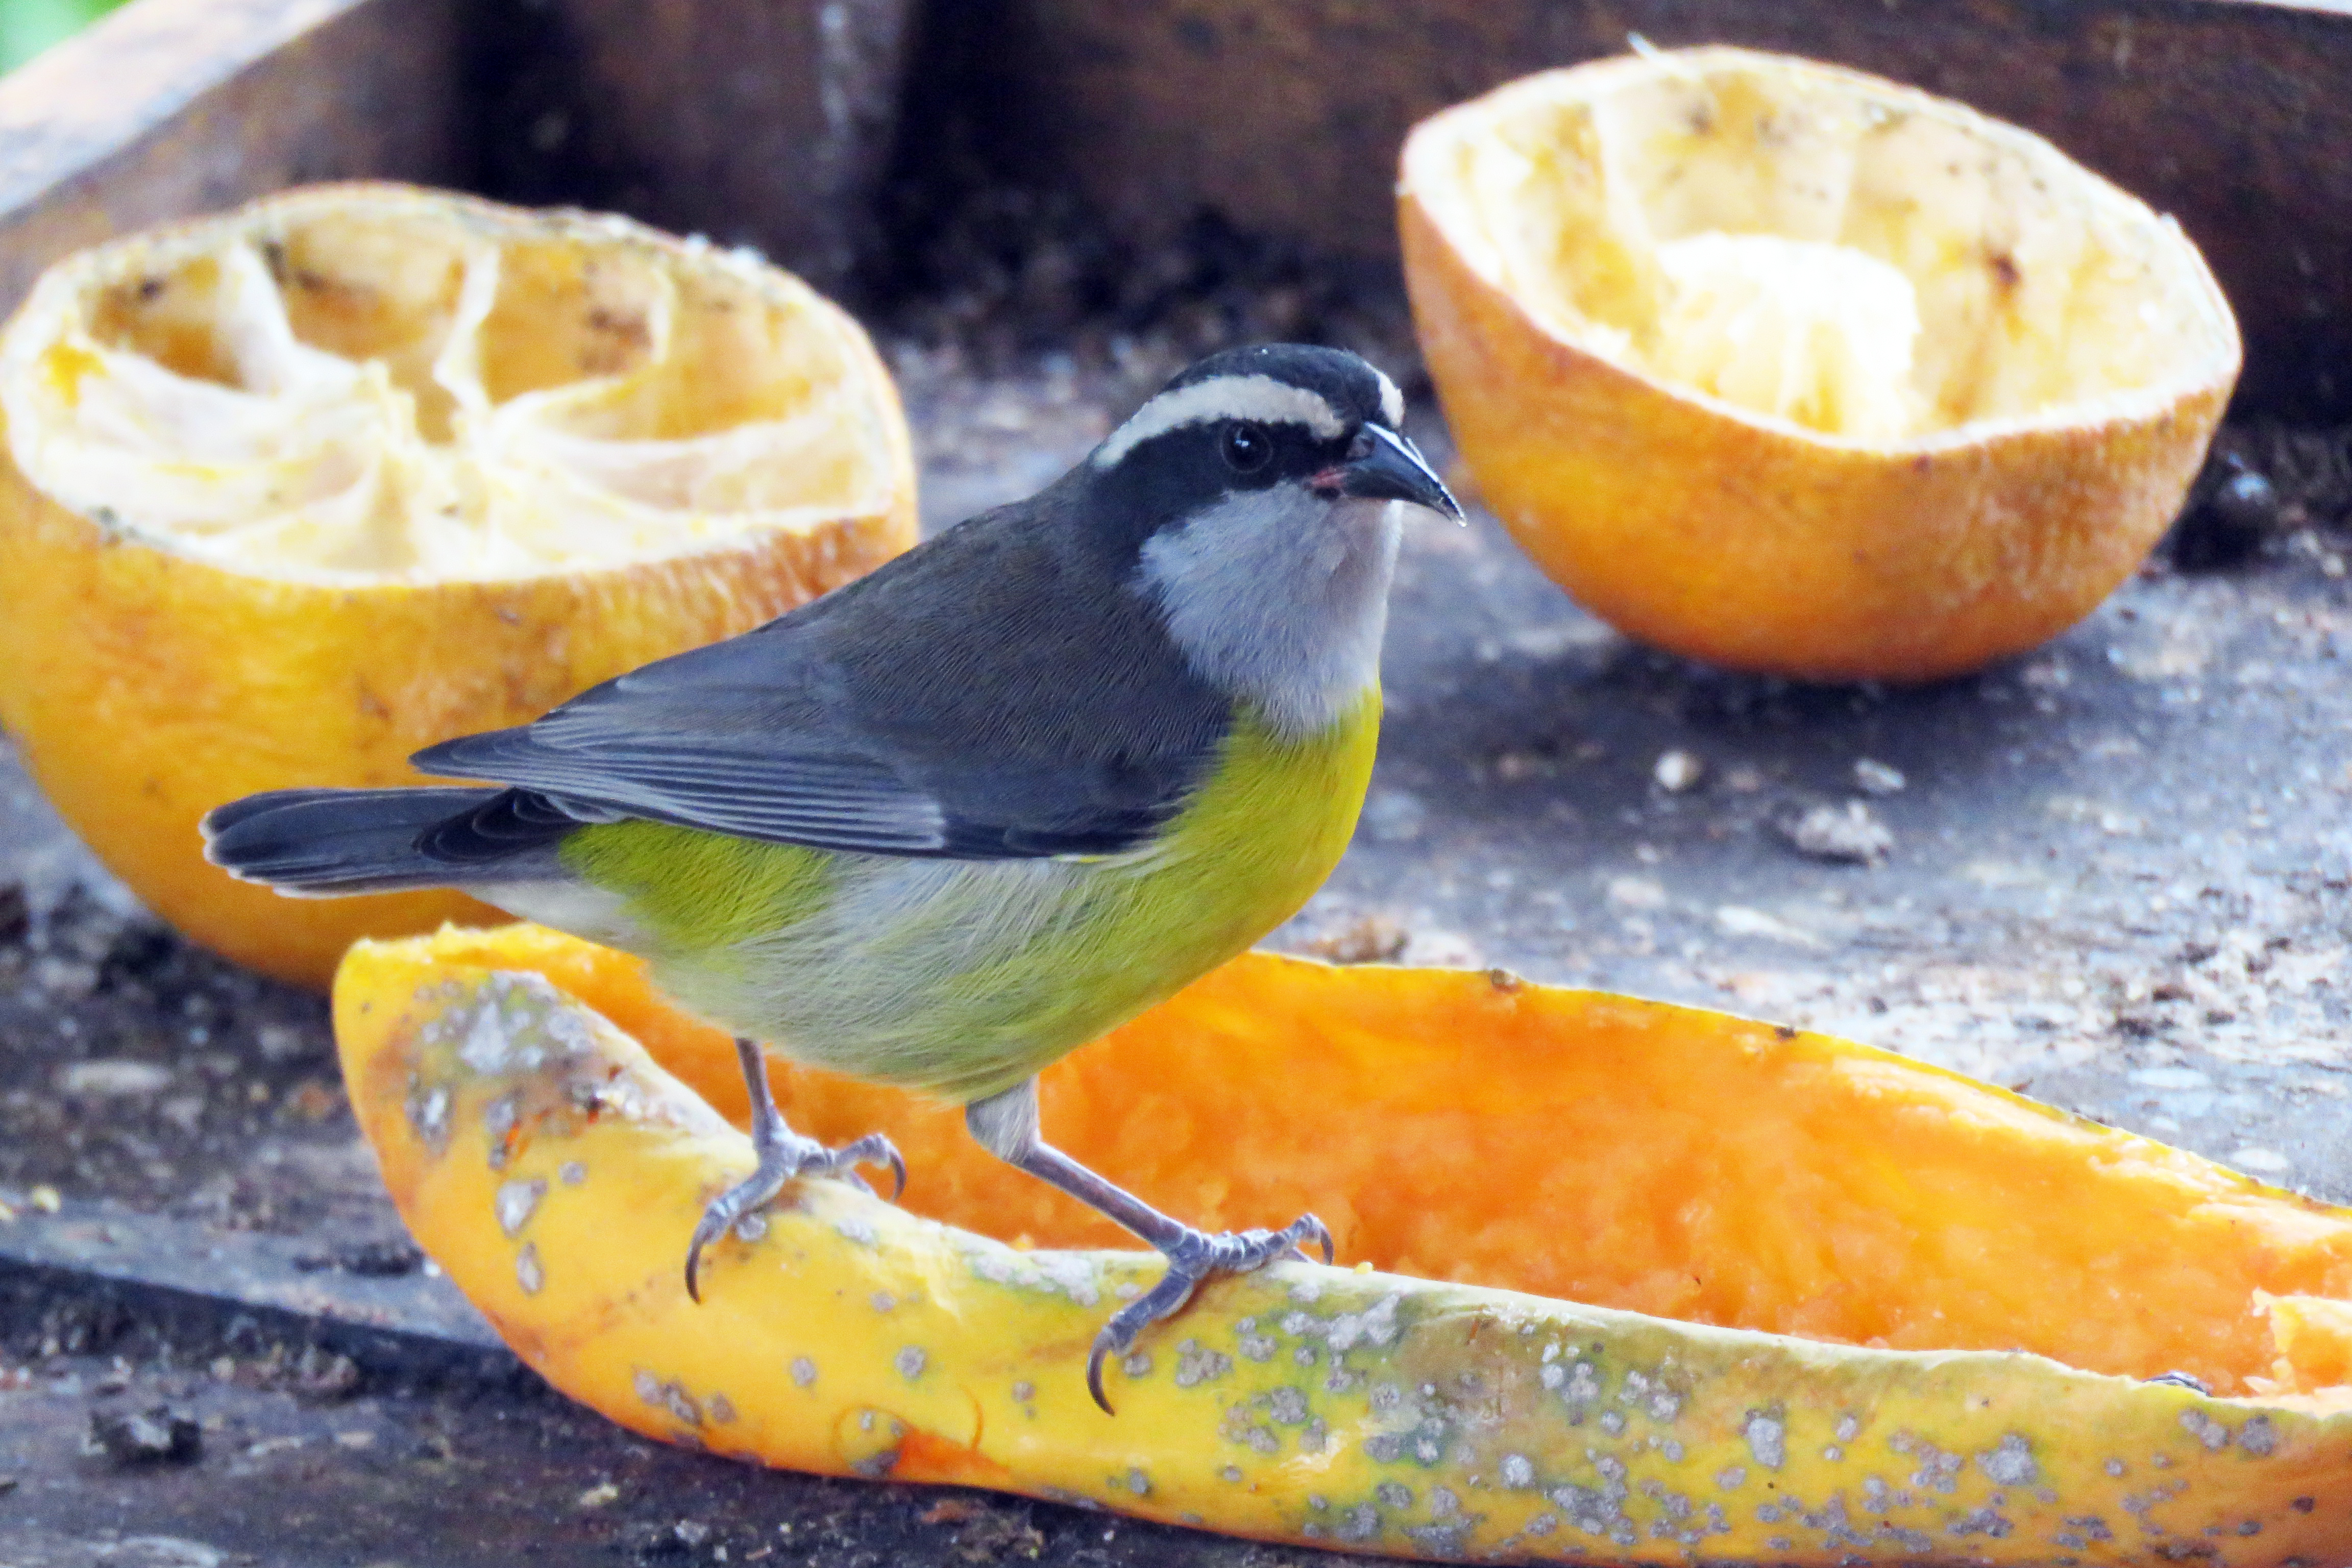
bird, Cambacica, food, vertebrate, rangpur, beak, orange, plant, fruit, yellow, citrus, tableware, Small animal food, songbird, bird supply, tail, ingredient, bitter orange, natural foods, perching bird, canary, bird food, produce, citric acid, feather, wildlife, valencia orange, mandarin orange, bird bath, claw, meyer lemon, superfood, sweet lemon, wing, finch, old world flycatcher, clementine, still life photography